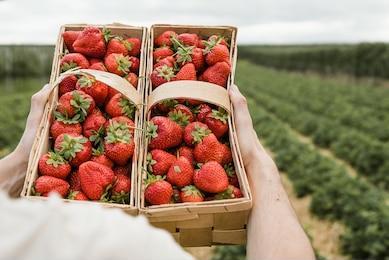
Label: Strawberry